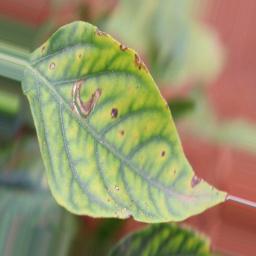
Label: nutritional